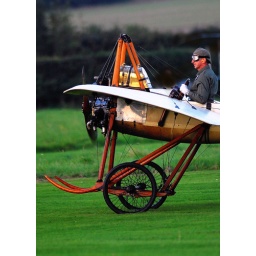
looks like he's riding a horse but he's happy....richard shuttleworth was photographed flying this in the 30's..